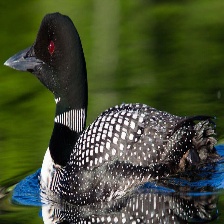
Species: COMMON LOON
Scientific name: GAVIA IMMER